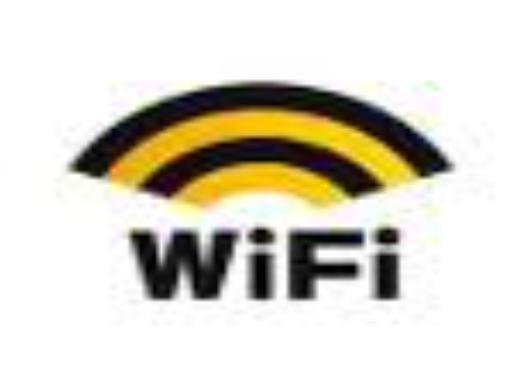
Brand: Beeline
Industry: Others